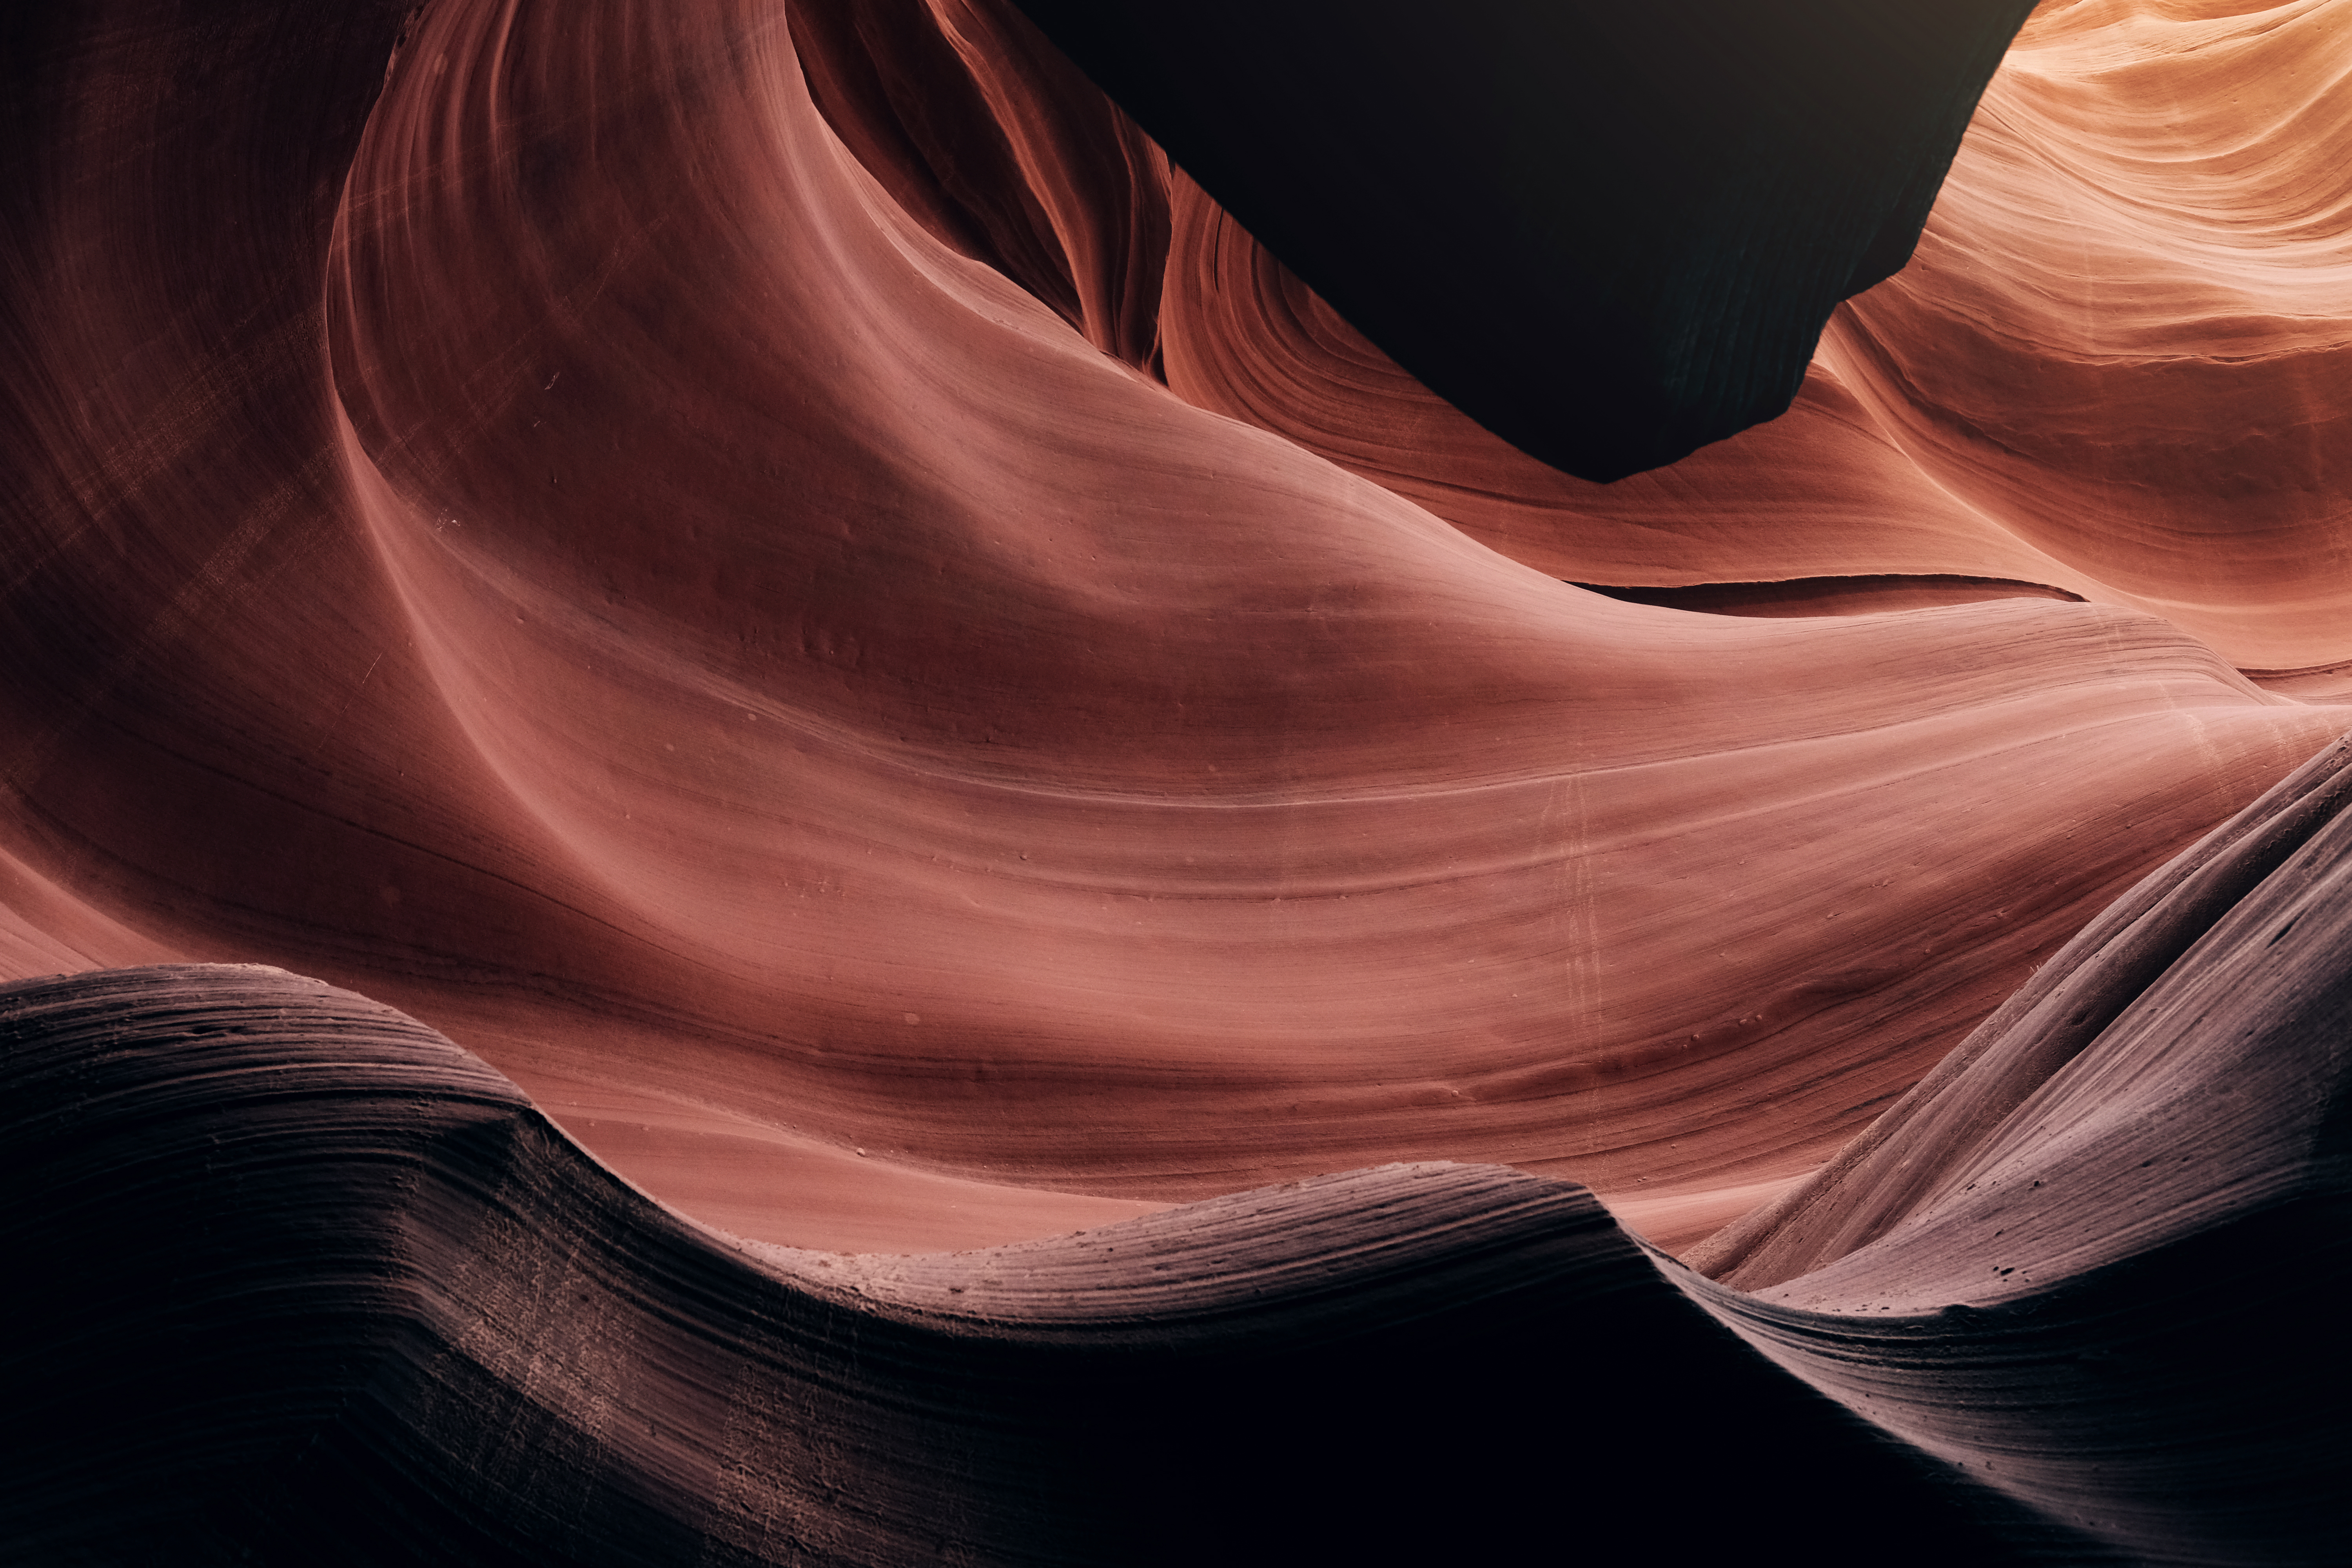
rock, photography, texture, flower, petal, sandstone, orange, darkness, canyon, monochrome, chest, close up, human body, eye, organ, macro photography, computer wallpaper